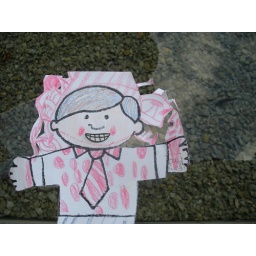
It was too cold to swim in the reflection pond...and water &amp;amp; paper are not a good combination.